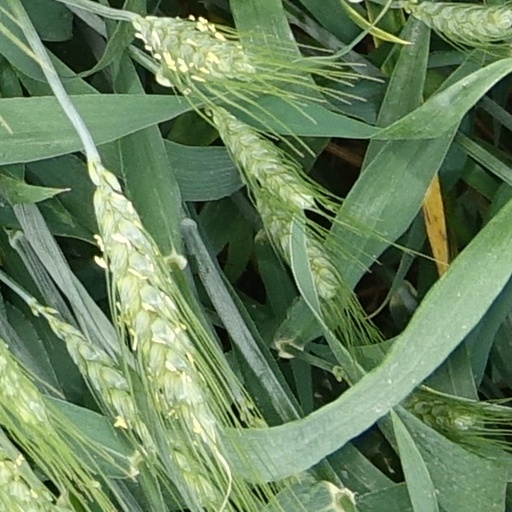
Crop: wheat